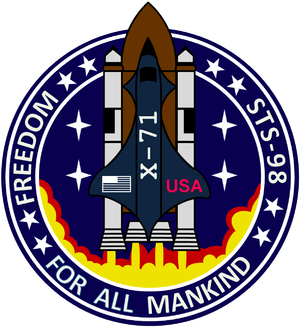
Armageddon est un film américain de science-fiction, réalisé par Michael Bay et sorti en 1998.